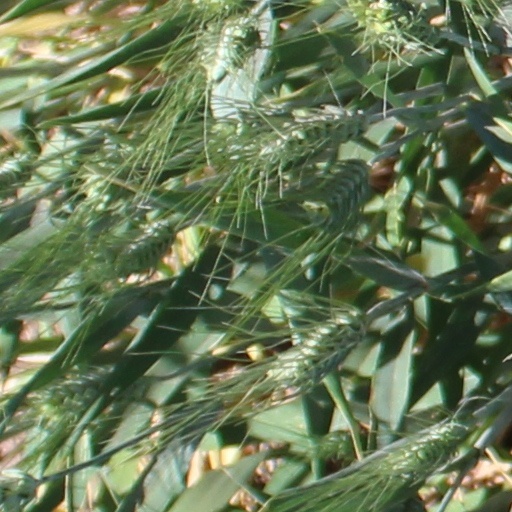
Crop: wheat